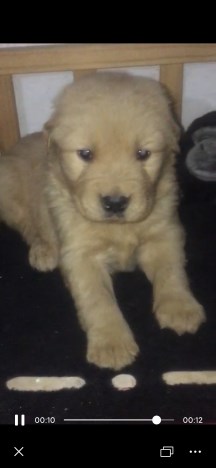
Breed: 5355-n000126-golden_retriever